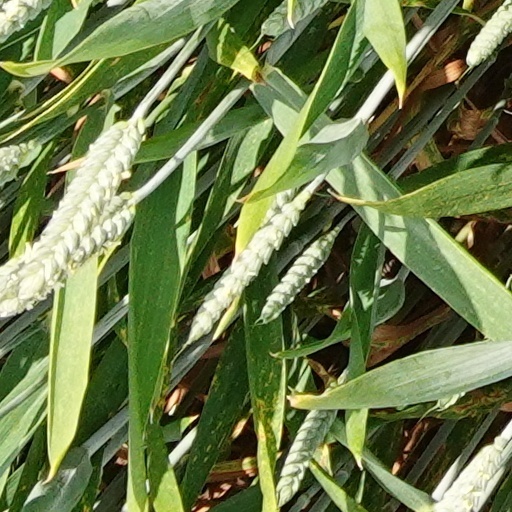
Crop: wheat